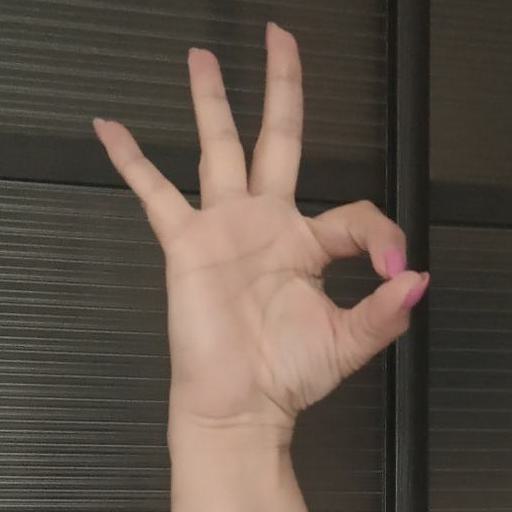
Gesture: ok